Oliver Kragl

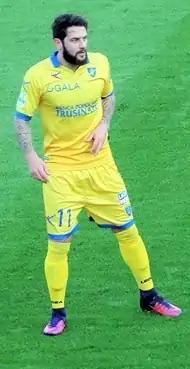
Kragl with Frosinone in 2016

Oliver Kragl (born 12 May 1990) is a German professional footballer who plays as a midfielder for Italian Serie D club Nissa.